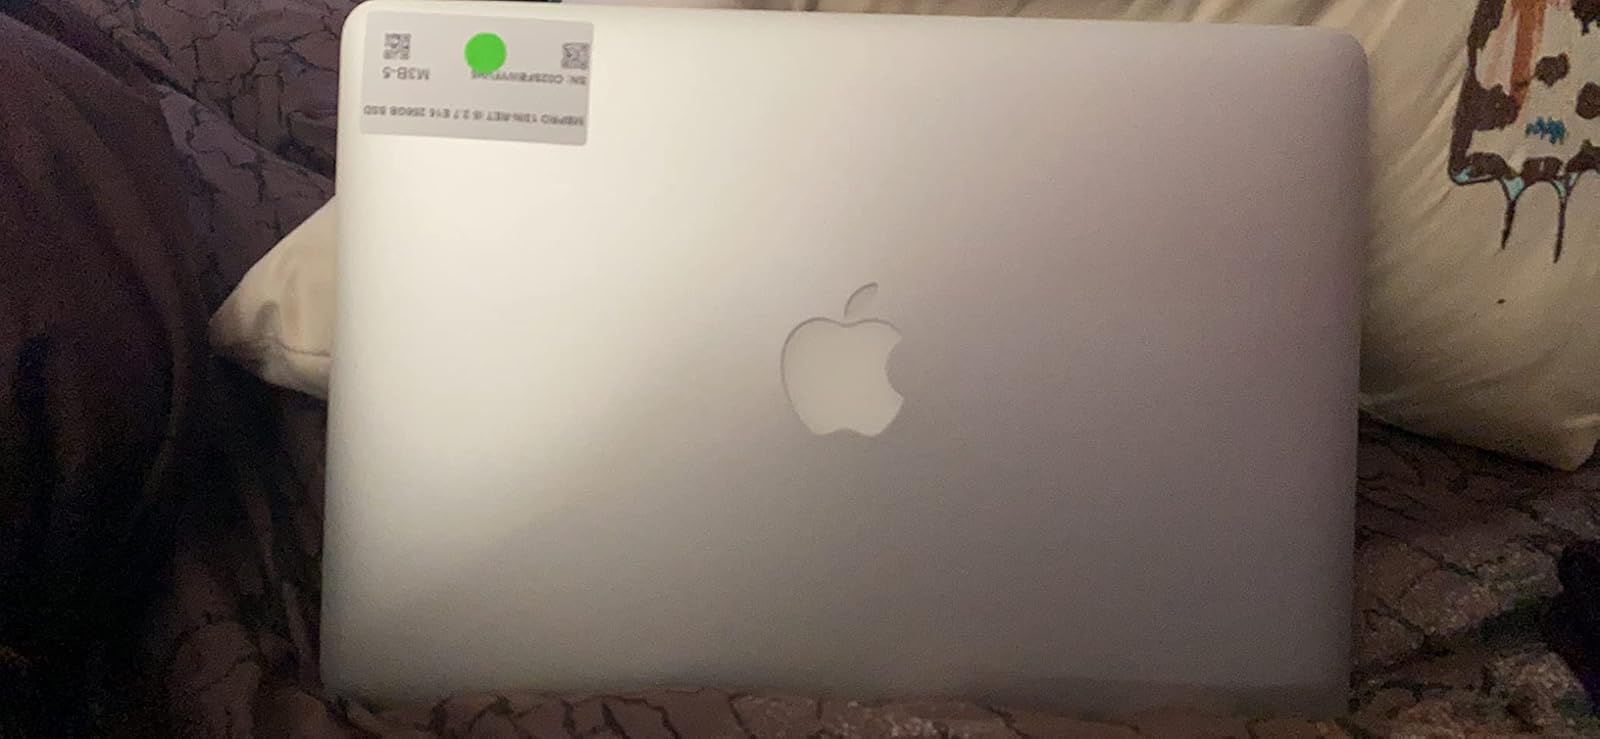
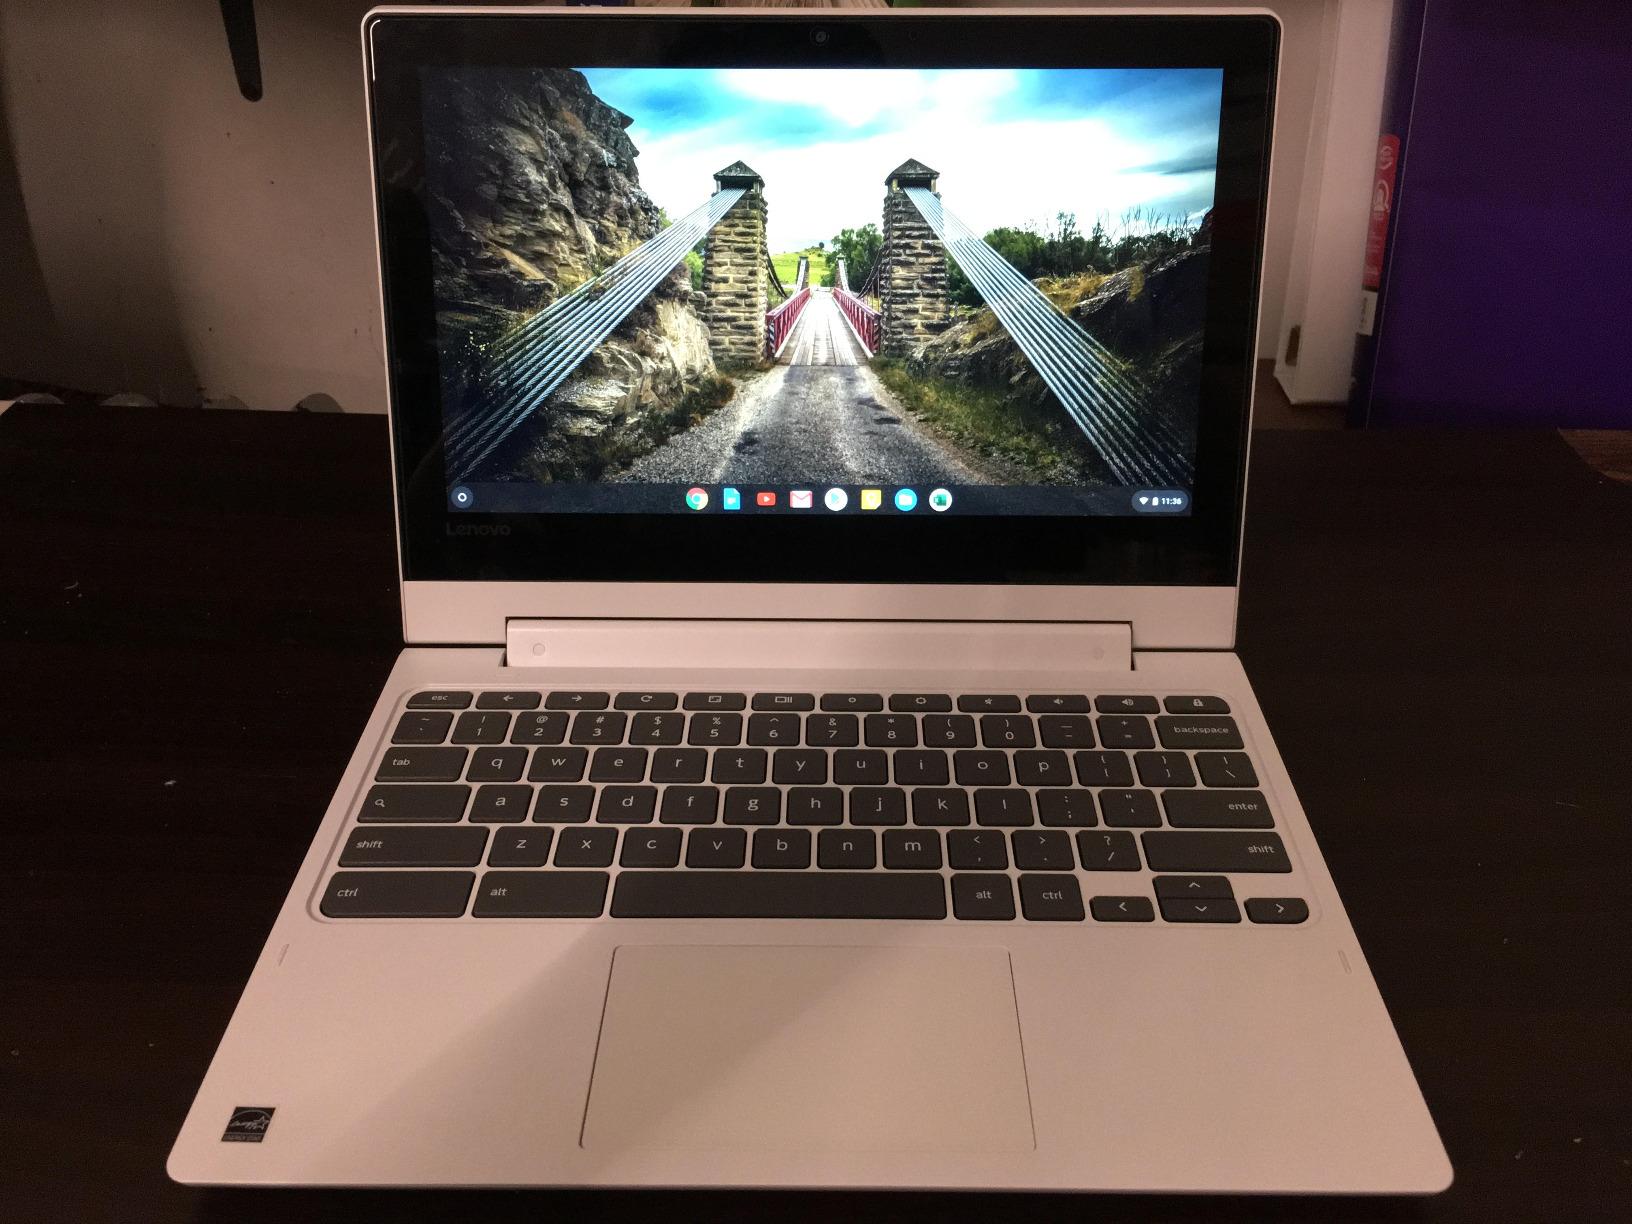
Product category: laptop
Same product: no